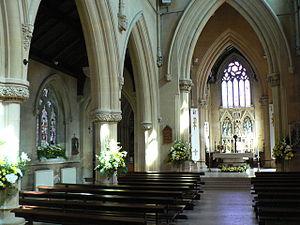
L' abbaye de Belmont est une abbaye bénédictine située en Angleterre dans le Herefordshire. Elle fait partie de la congrégation bénédictine anglaise. Elle se trouve sur une colline dominant la ville de Hereford à l'est, avec la vue au loin des Black Mountains à l'ouest. L'abbatiale sert aussi d'église paroissiale. Elle est consacrée à saint Michel Archange et à Tous les Anges.